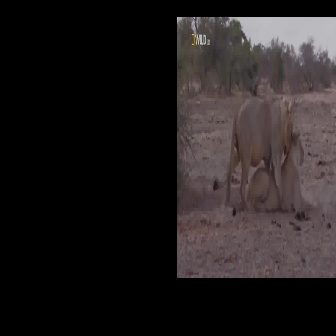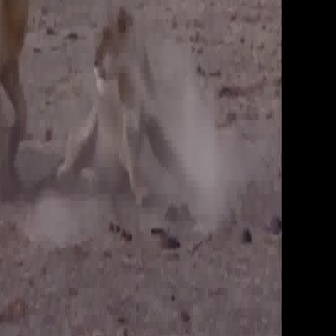
  Please identify the target specified by the bounding box [231,126,322,217] in the first image and locate it in the second image. Return the coordinates in [x_min,y_min,x_max,y_max] format.
Answer: [1,3,202,204]